Armenian Apostolic Church in Burma

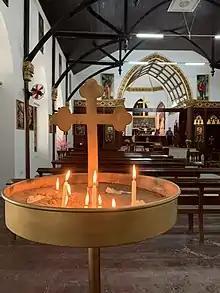
Interior view of the Armenian Apostolic Church of St. John the Baptist in Yangon, Myanmar

Oriental Orthodox Christianity is represented in Burma by a church of the Armenian Orthodox Church, although reports of inscriptions in Greek dating back to the 13th century may indicate an earlier (now extinct) Orthodox presence in what is now Myanmar.